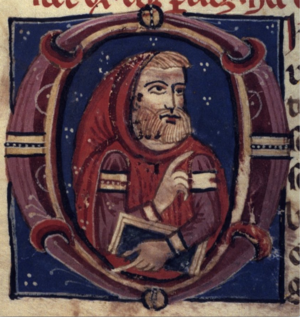
Michaelus Scotus est un philosophe scolastique médiéval, un médecin, un alchimiste et un astrologue.